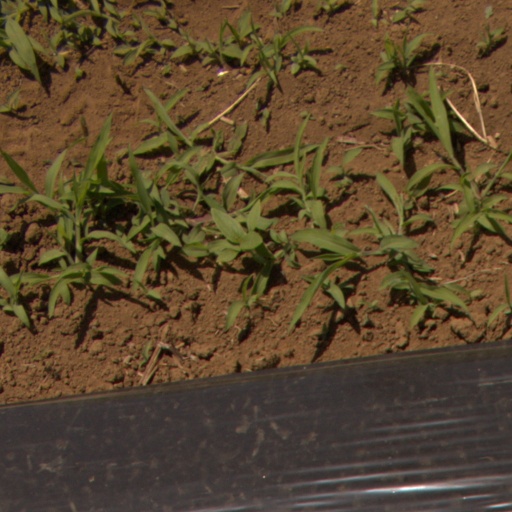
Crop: Jerusalem artichoke